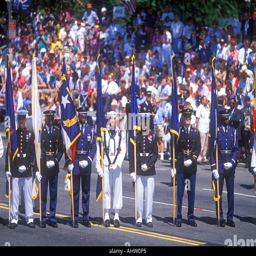
tank at the military parade